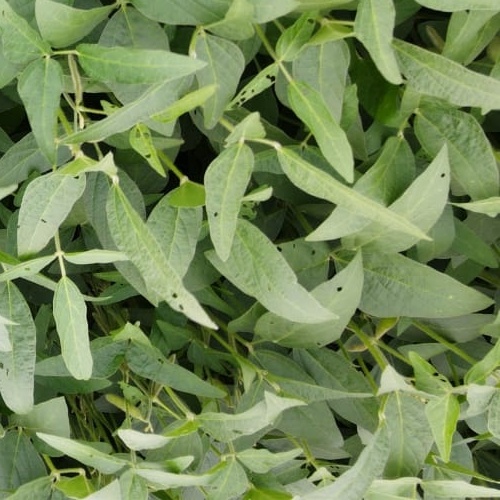
Label: Diabrotica_speciosa